Tasso Marchini

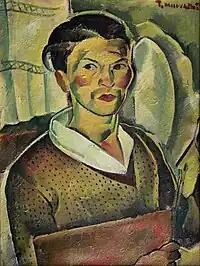
Self-portrait with Palette

Tasso Marchini (22 June 1907, Belgrade – 19 October 1936, Arco di Trento) was a Modernist painter of mixed parentage, who spent most of his short life in Romania.